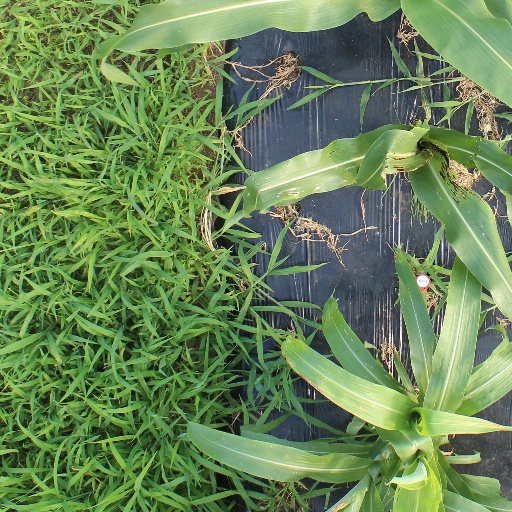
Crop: sorghum